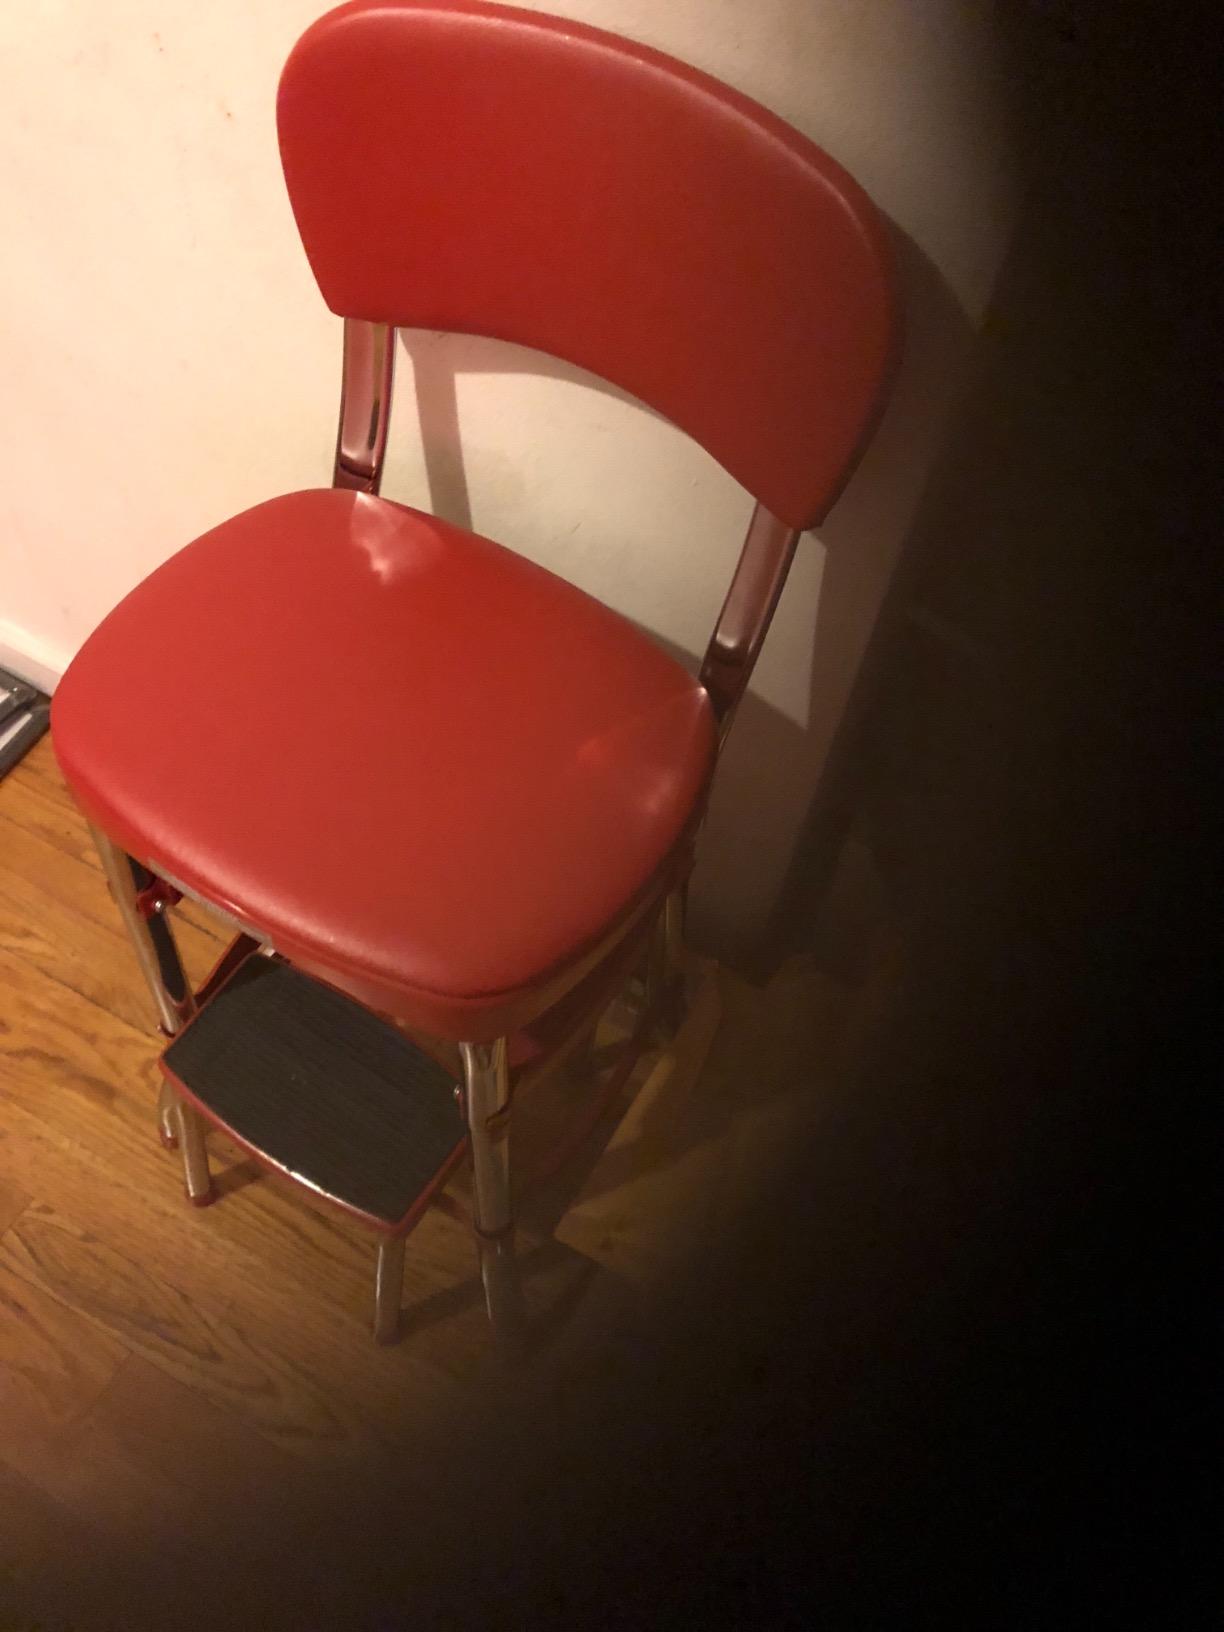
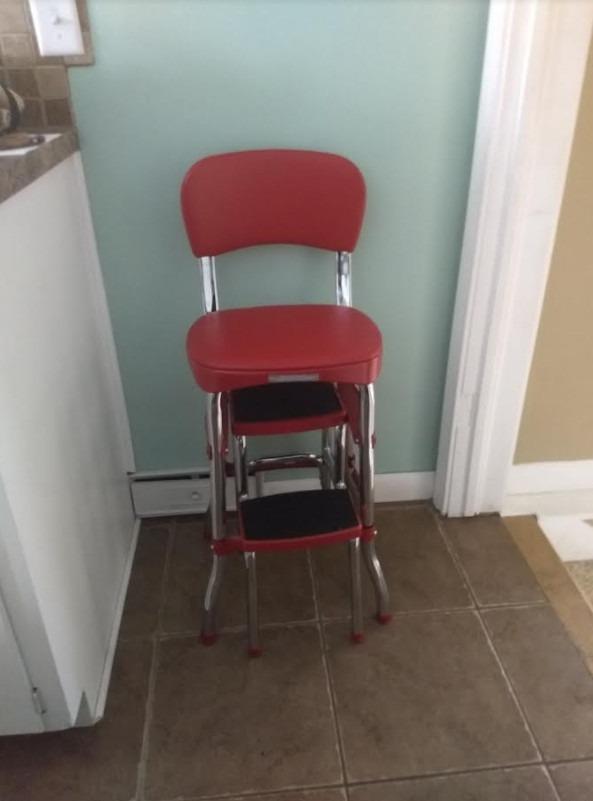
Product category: items_chair
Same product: yes